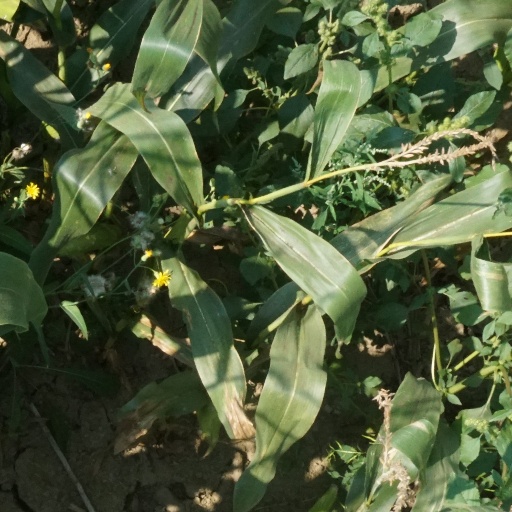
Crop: maize; corn